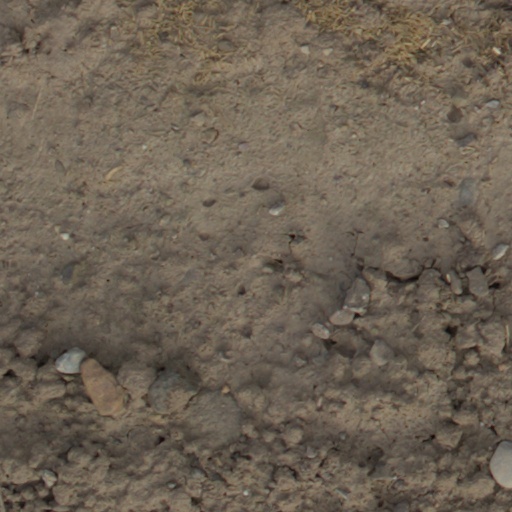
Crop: wheat